Mo' Money

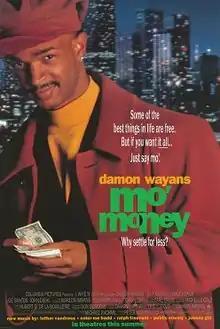
Theatrical release poster

Mo' Money is a 1992 American comedy-drama film directed by Peter Macdonald, and written by Damon Wayans, who also starred in the film. The film co-stars Stacey Dash, Joe Santos, John Diehl, Harry Lennix, Bernie Mac (in his film debut), and Marlon Wayans. The film was released in the United States on July 24, 1992.